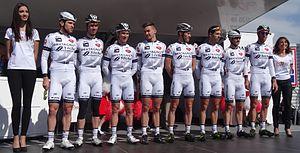
Reportage réalisé le jeudi 17 avril à l'occasion du départ et de l'arrivée du Grand Prix de Denain 2014 à Denain, Nord, Nord-Pas-de-Calais, France.
La saison 2014 de l'équipe cycliste Bretagne-Séché Environnement est la dixième de l'équipe. Elle est dirigée par Emmanuel Hubert.
La 55ᵉ édition du Grand Prix de Denain a eu lieu le 17 avril 2014. C'est la sixième épreuve de la Coupe de France de cyclisme sur route 2014. La course fait partie du calendrier UCI Europe Tour 2014 en catégorie 1.1.